Cook Island, South Sandwich Islands

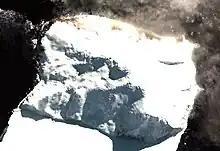
NASA Terra ASTER image of Cook Island.

Cook Island measures about wide. It is heavily glaciated and uninhabited. Its highest peak, Mount Harmer, rises to . Mount Holdgate rises at the southeast end of the island.